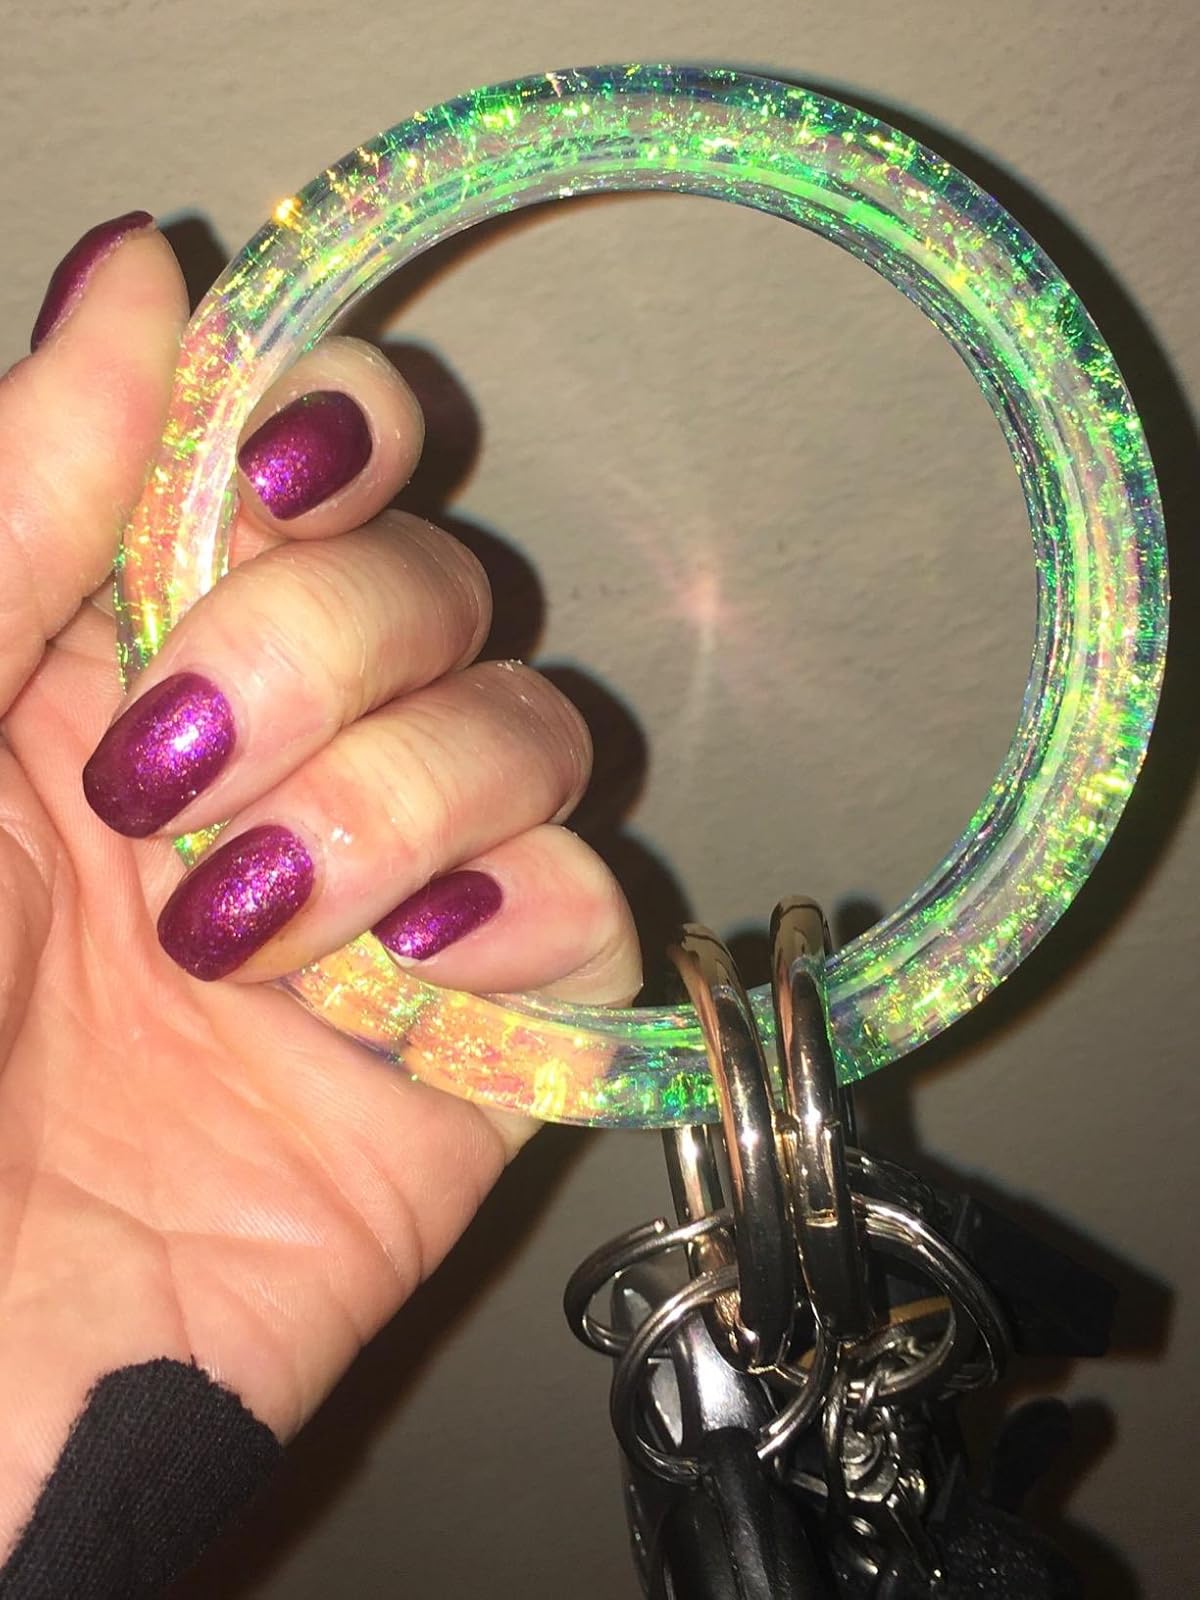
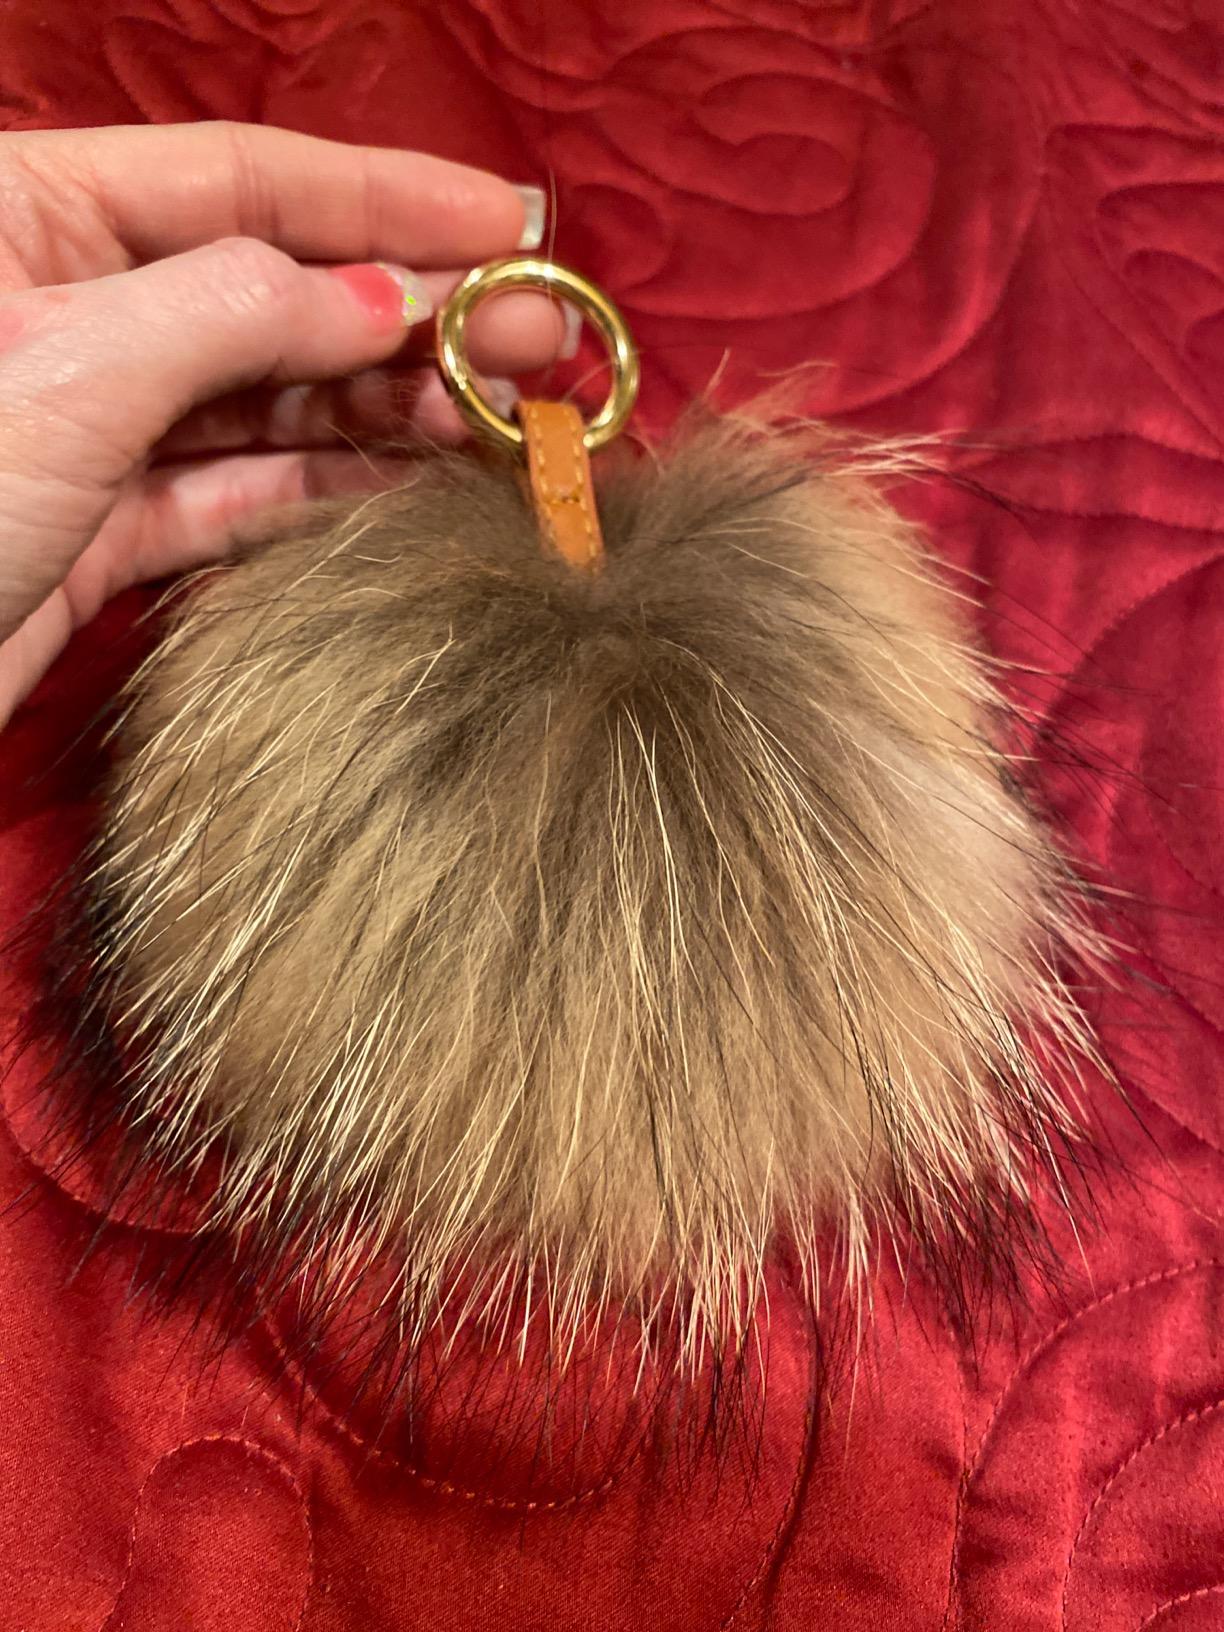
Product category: accessories_keychain
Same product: no